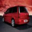
Label: automobile